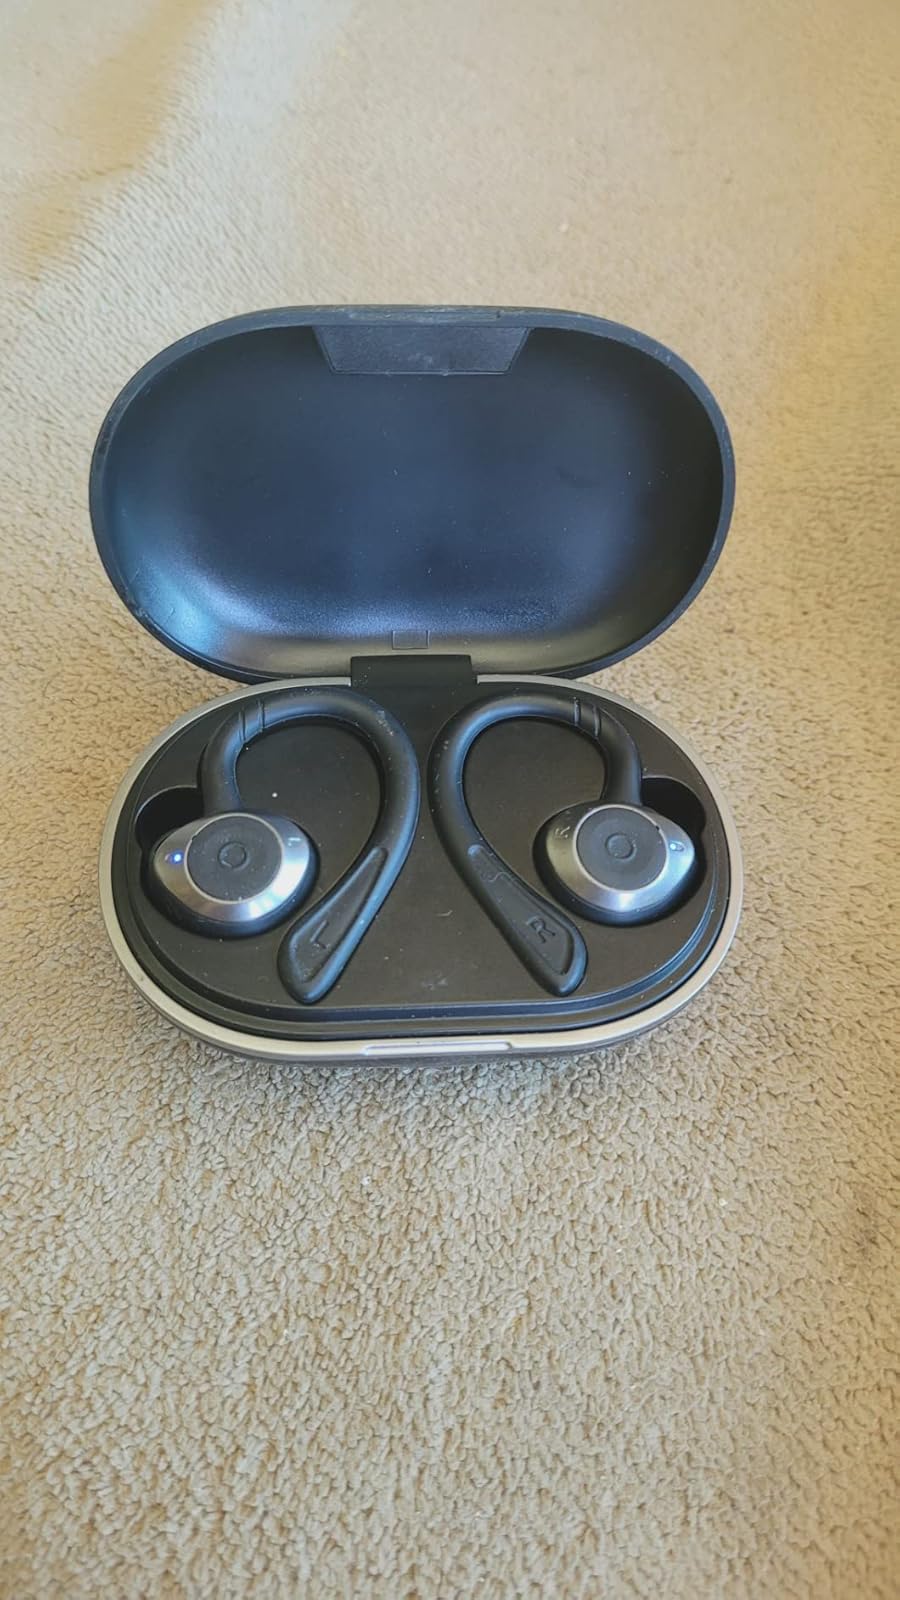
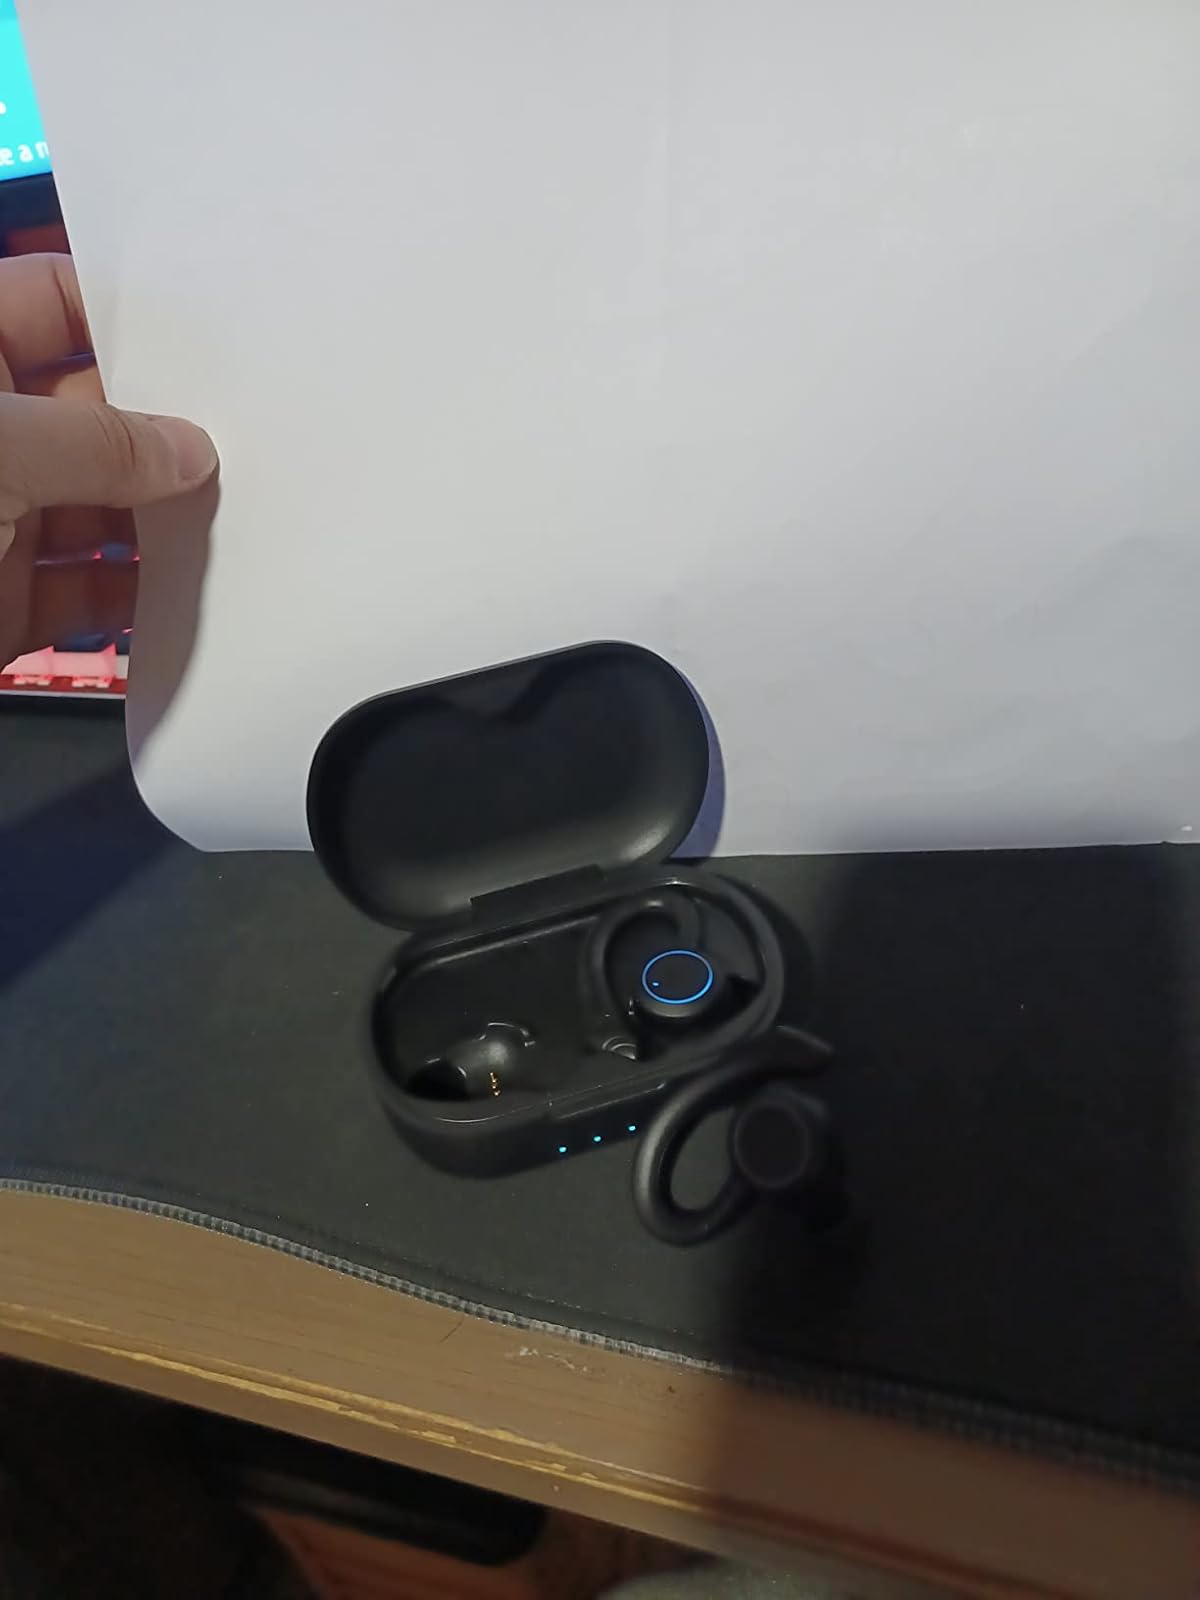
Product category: earbuds
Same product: no